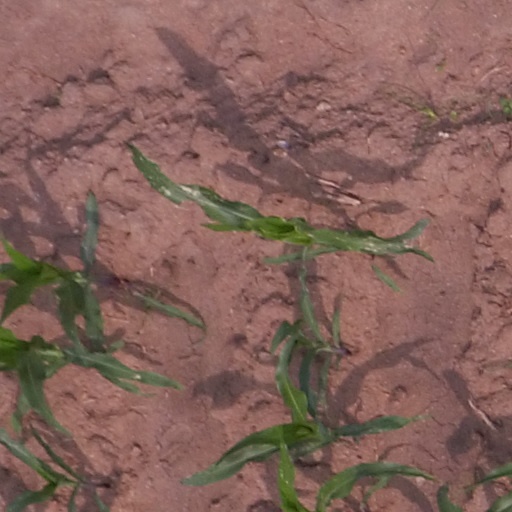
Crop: maize; corn